Vernoux

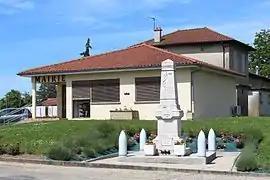
Town hall

Vernoux is a commune in the Ain department in eastern France.